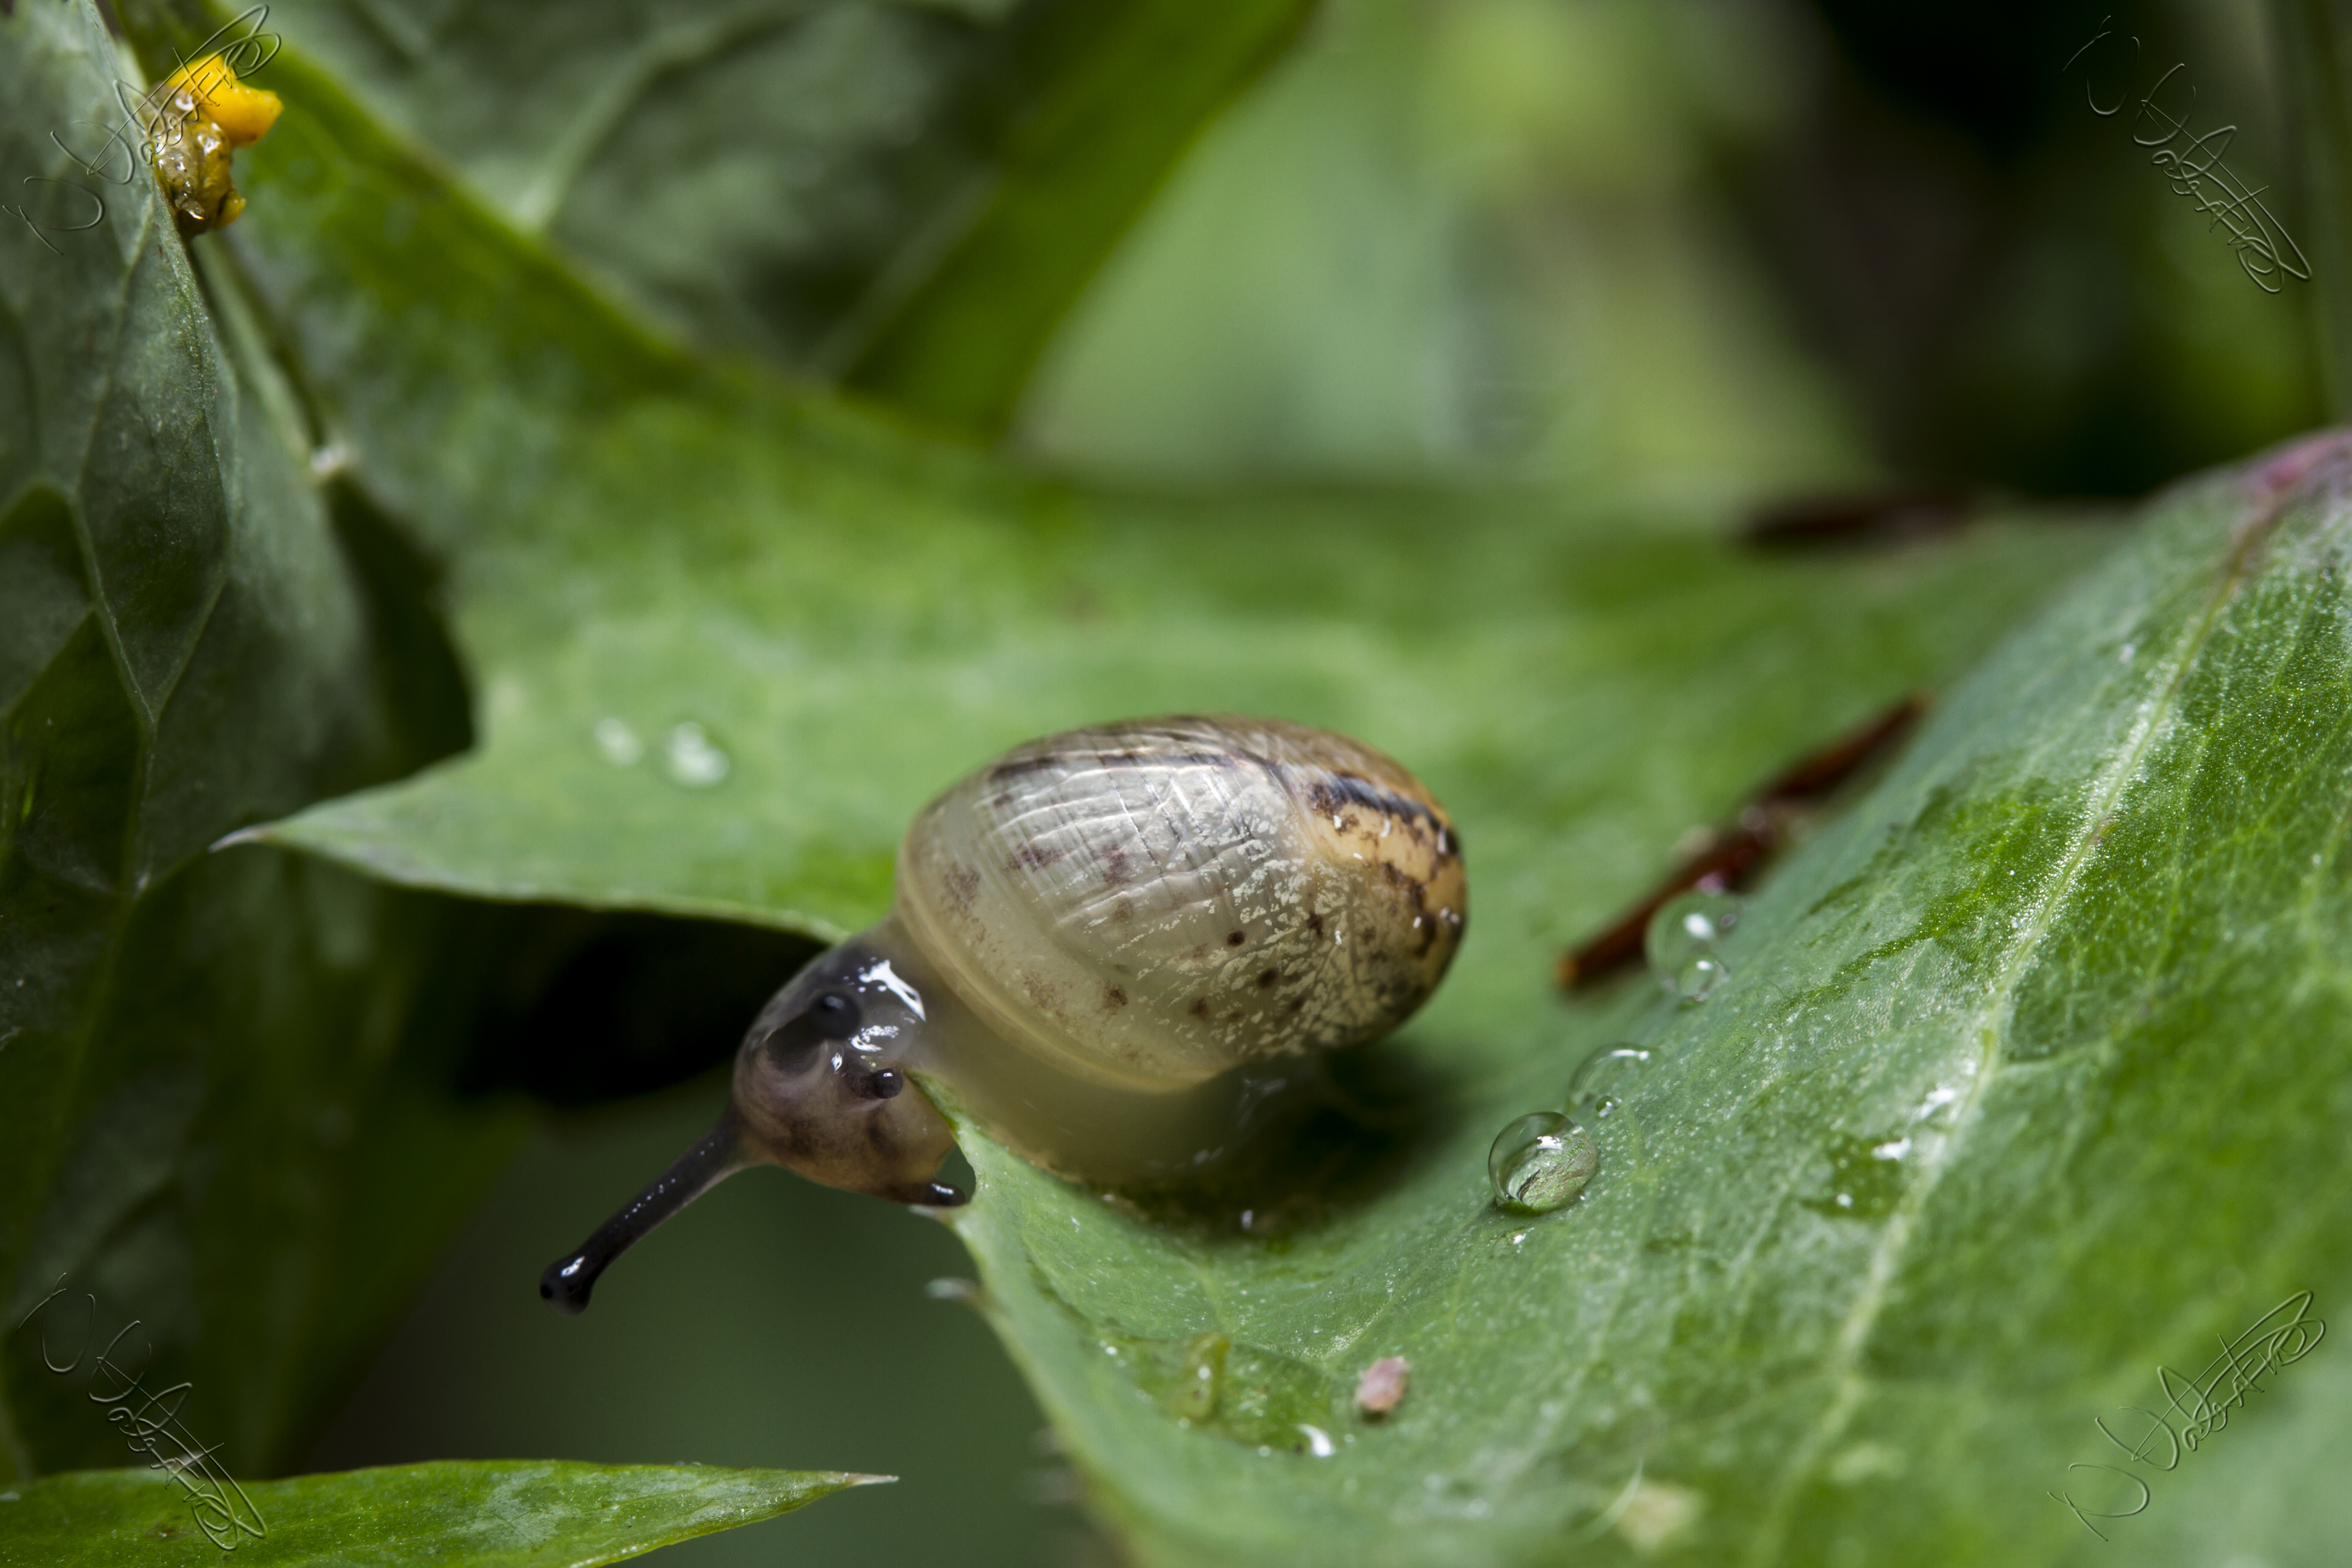
nature, plant, photography, leaf, flower, wildlife, green, produce, insect, botany, flora, fauna, invertebrate, close up, snail, macro photography, leaf beetle